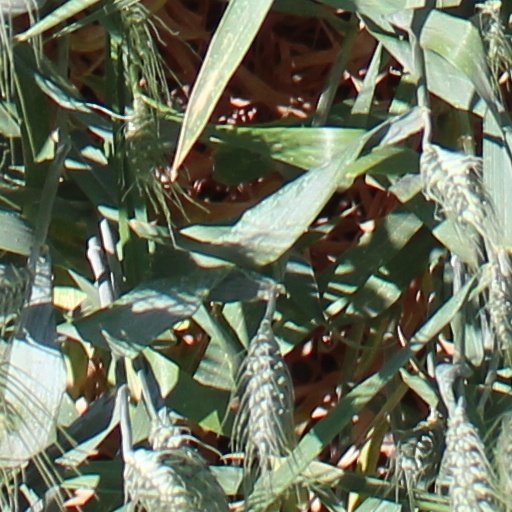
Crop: wheat